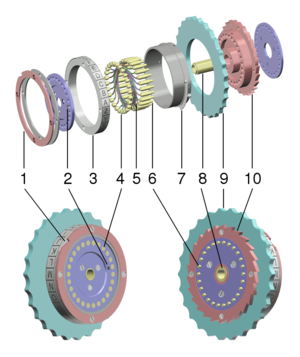
Enigma est une machine électromécanique portable servant au chiffrement et au déchiffrement de l'information. Elle fut inventée par l'Allemand Arthur Scherbius, reprenant un brevet du Néerlandais Hugo Koch, datant de 1919. Enigma fut utilisée principalement par les Allemands pendant la Seconde Guerre mondiale. Le terme Enigma désigne en fait toute une famille de machines, car il en a existé de nombreuses et subtiles variantes, commercialisées en Europe et dans le reste du monde à partir de 1923. Elle fut aussi adoptée par les services militaires et diplomatiques de nombreuses nations.